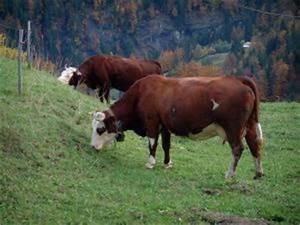
cow